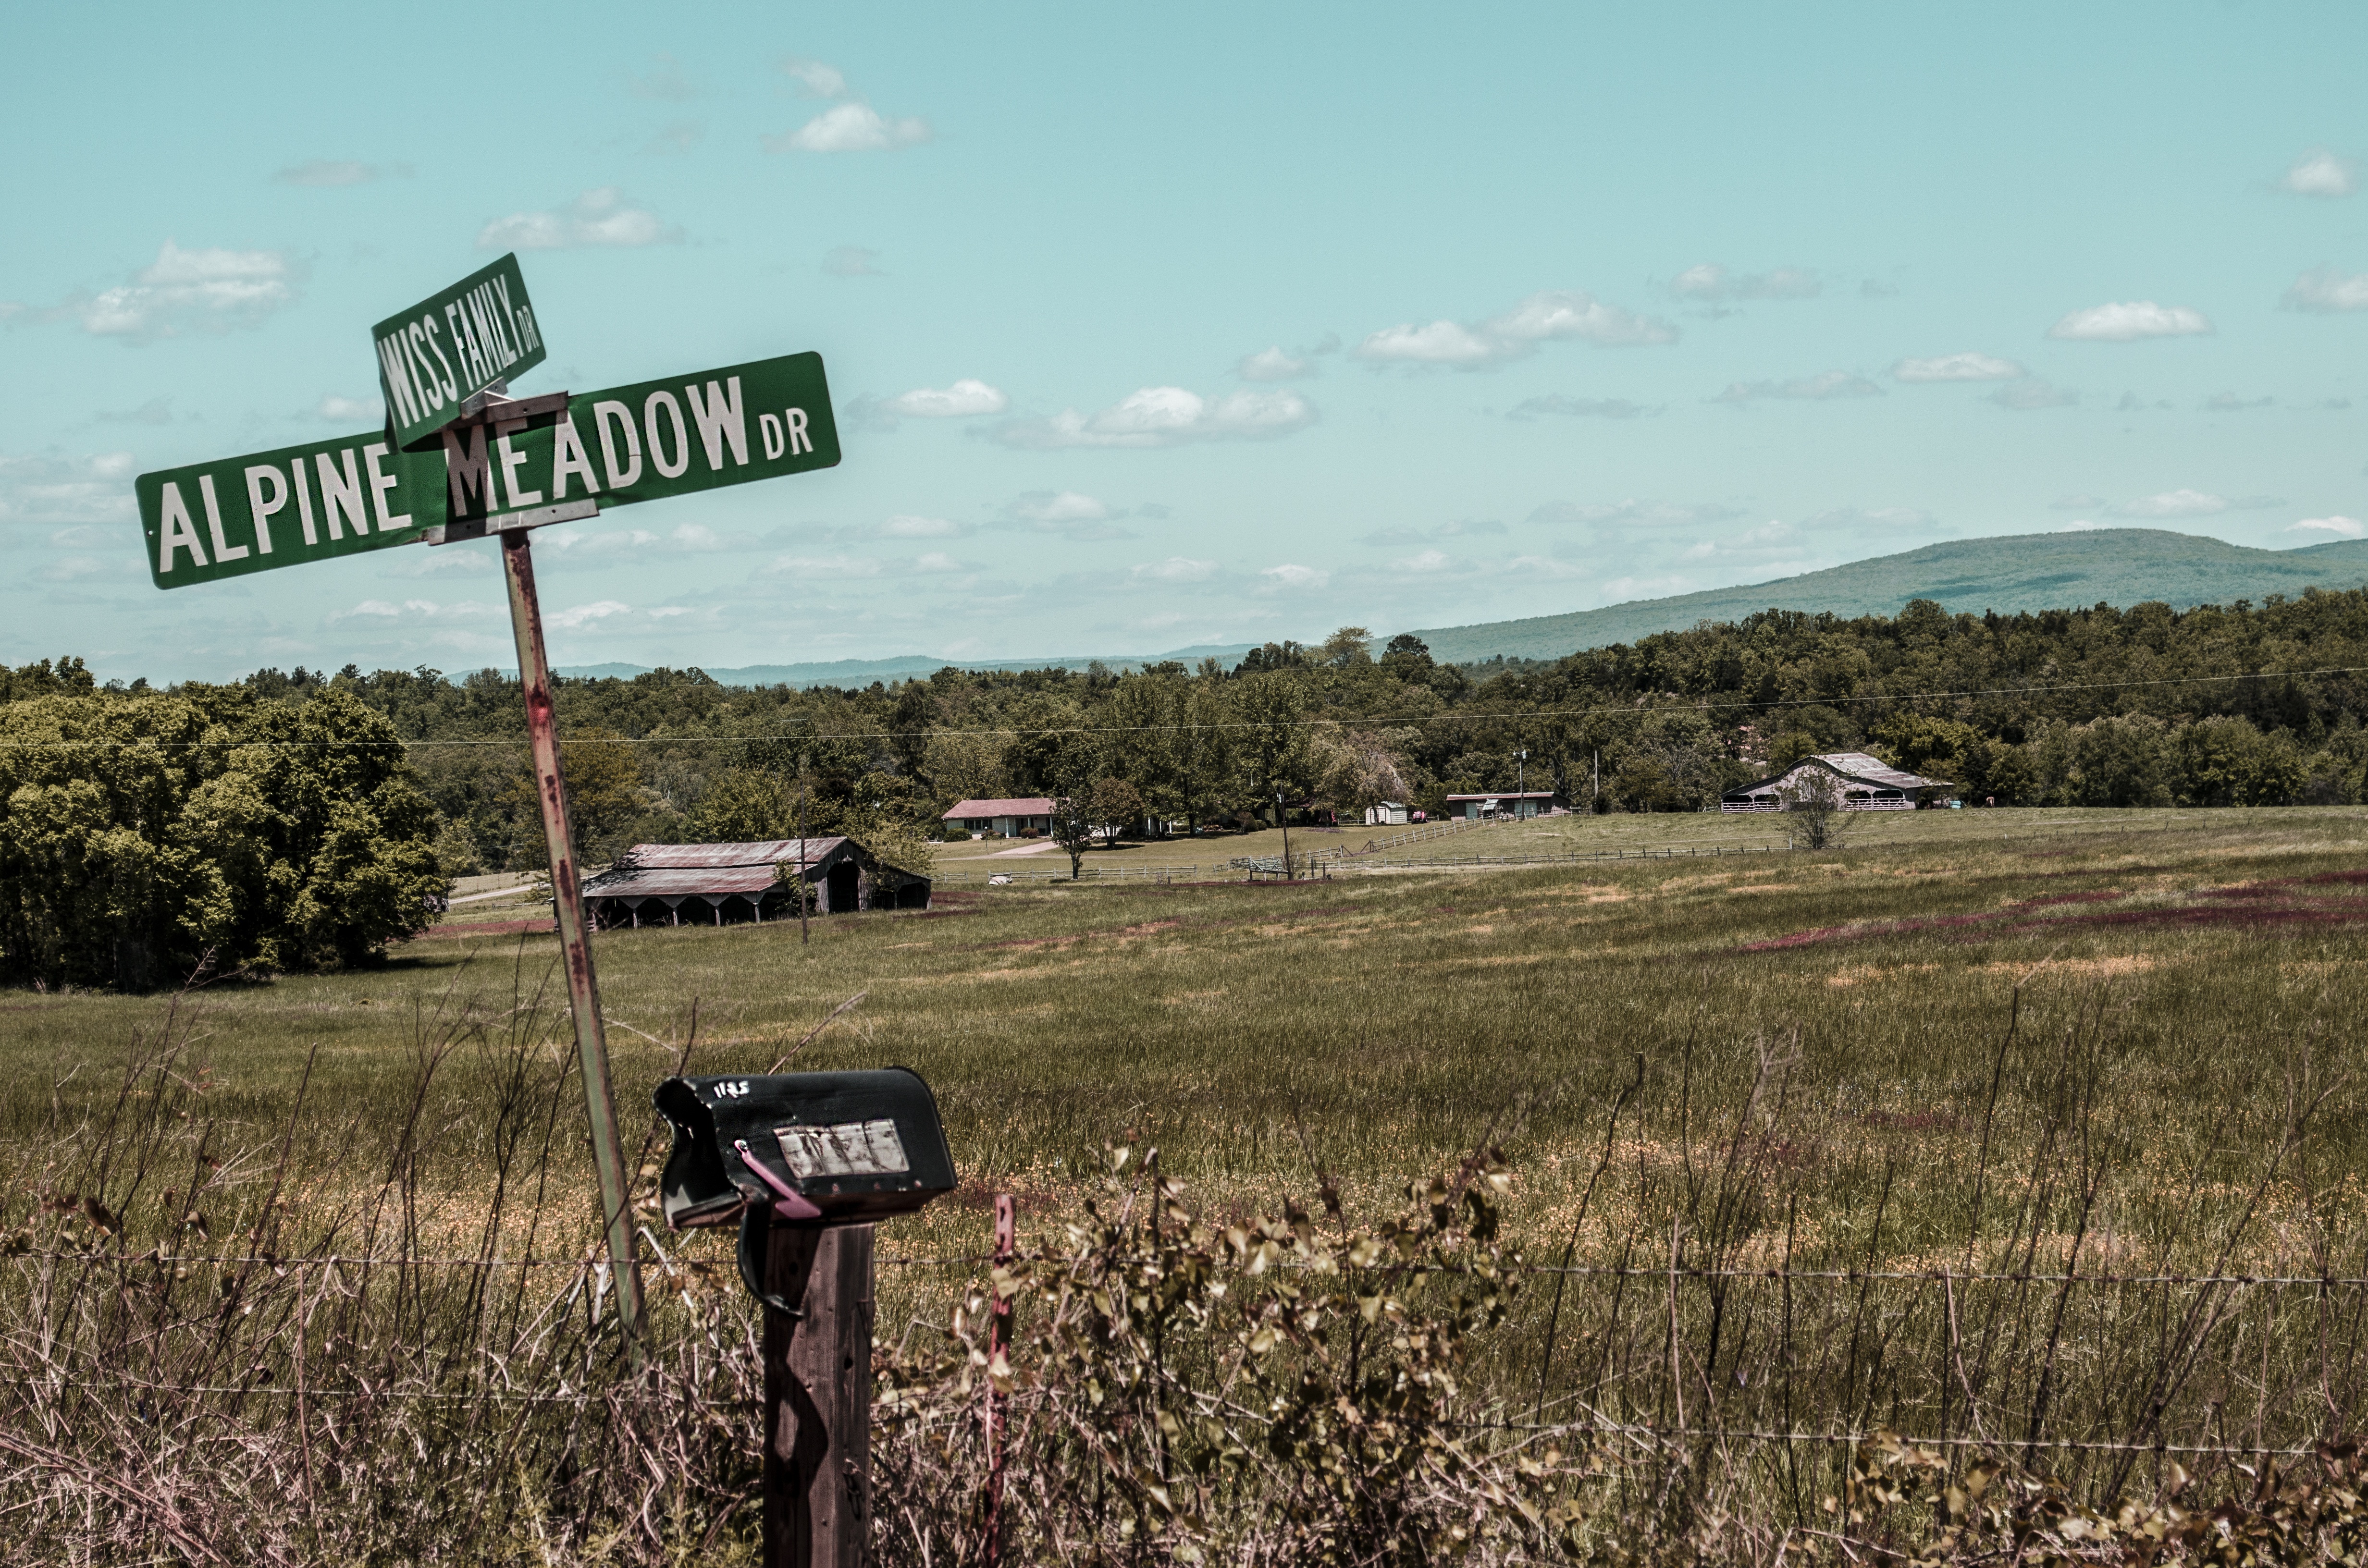
landscape, trail, farm, prairie, wind, sign, usa, plain, shield, habitat, arkansas, rural area, natural environment, alpine medow